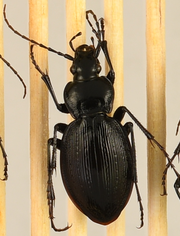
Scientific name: Pterostichus coracinus
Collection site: Mountain Lake Biological Station NEON (MLBS), plot MLBS_009